Brown University

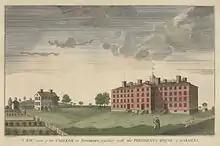
This 1792 engraving is the first published image of Brown. University Hall stands on the right while the President's House sits on the left.

The college was founded as Rhode Island College, at the site of the First Baptist Church in Warren, Rhode Island. Manning was sworn in as the college's first president in 1765 and remained in the role until 1791. In 1766, the college authorized Rev. Morgan Edwards to travel to Europe to "solicit Benefactions for this Institution". During his year-and-a-half stay in the British Isles, Edwards secured funding from benefactors including Thomas Penn and Benjamin Franklin.